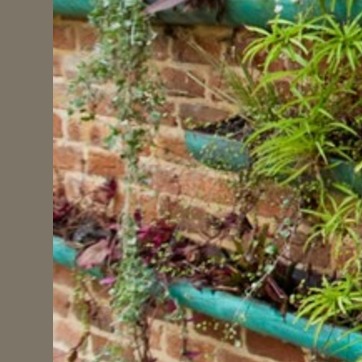
Material: brick